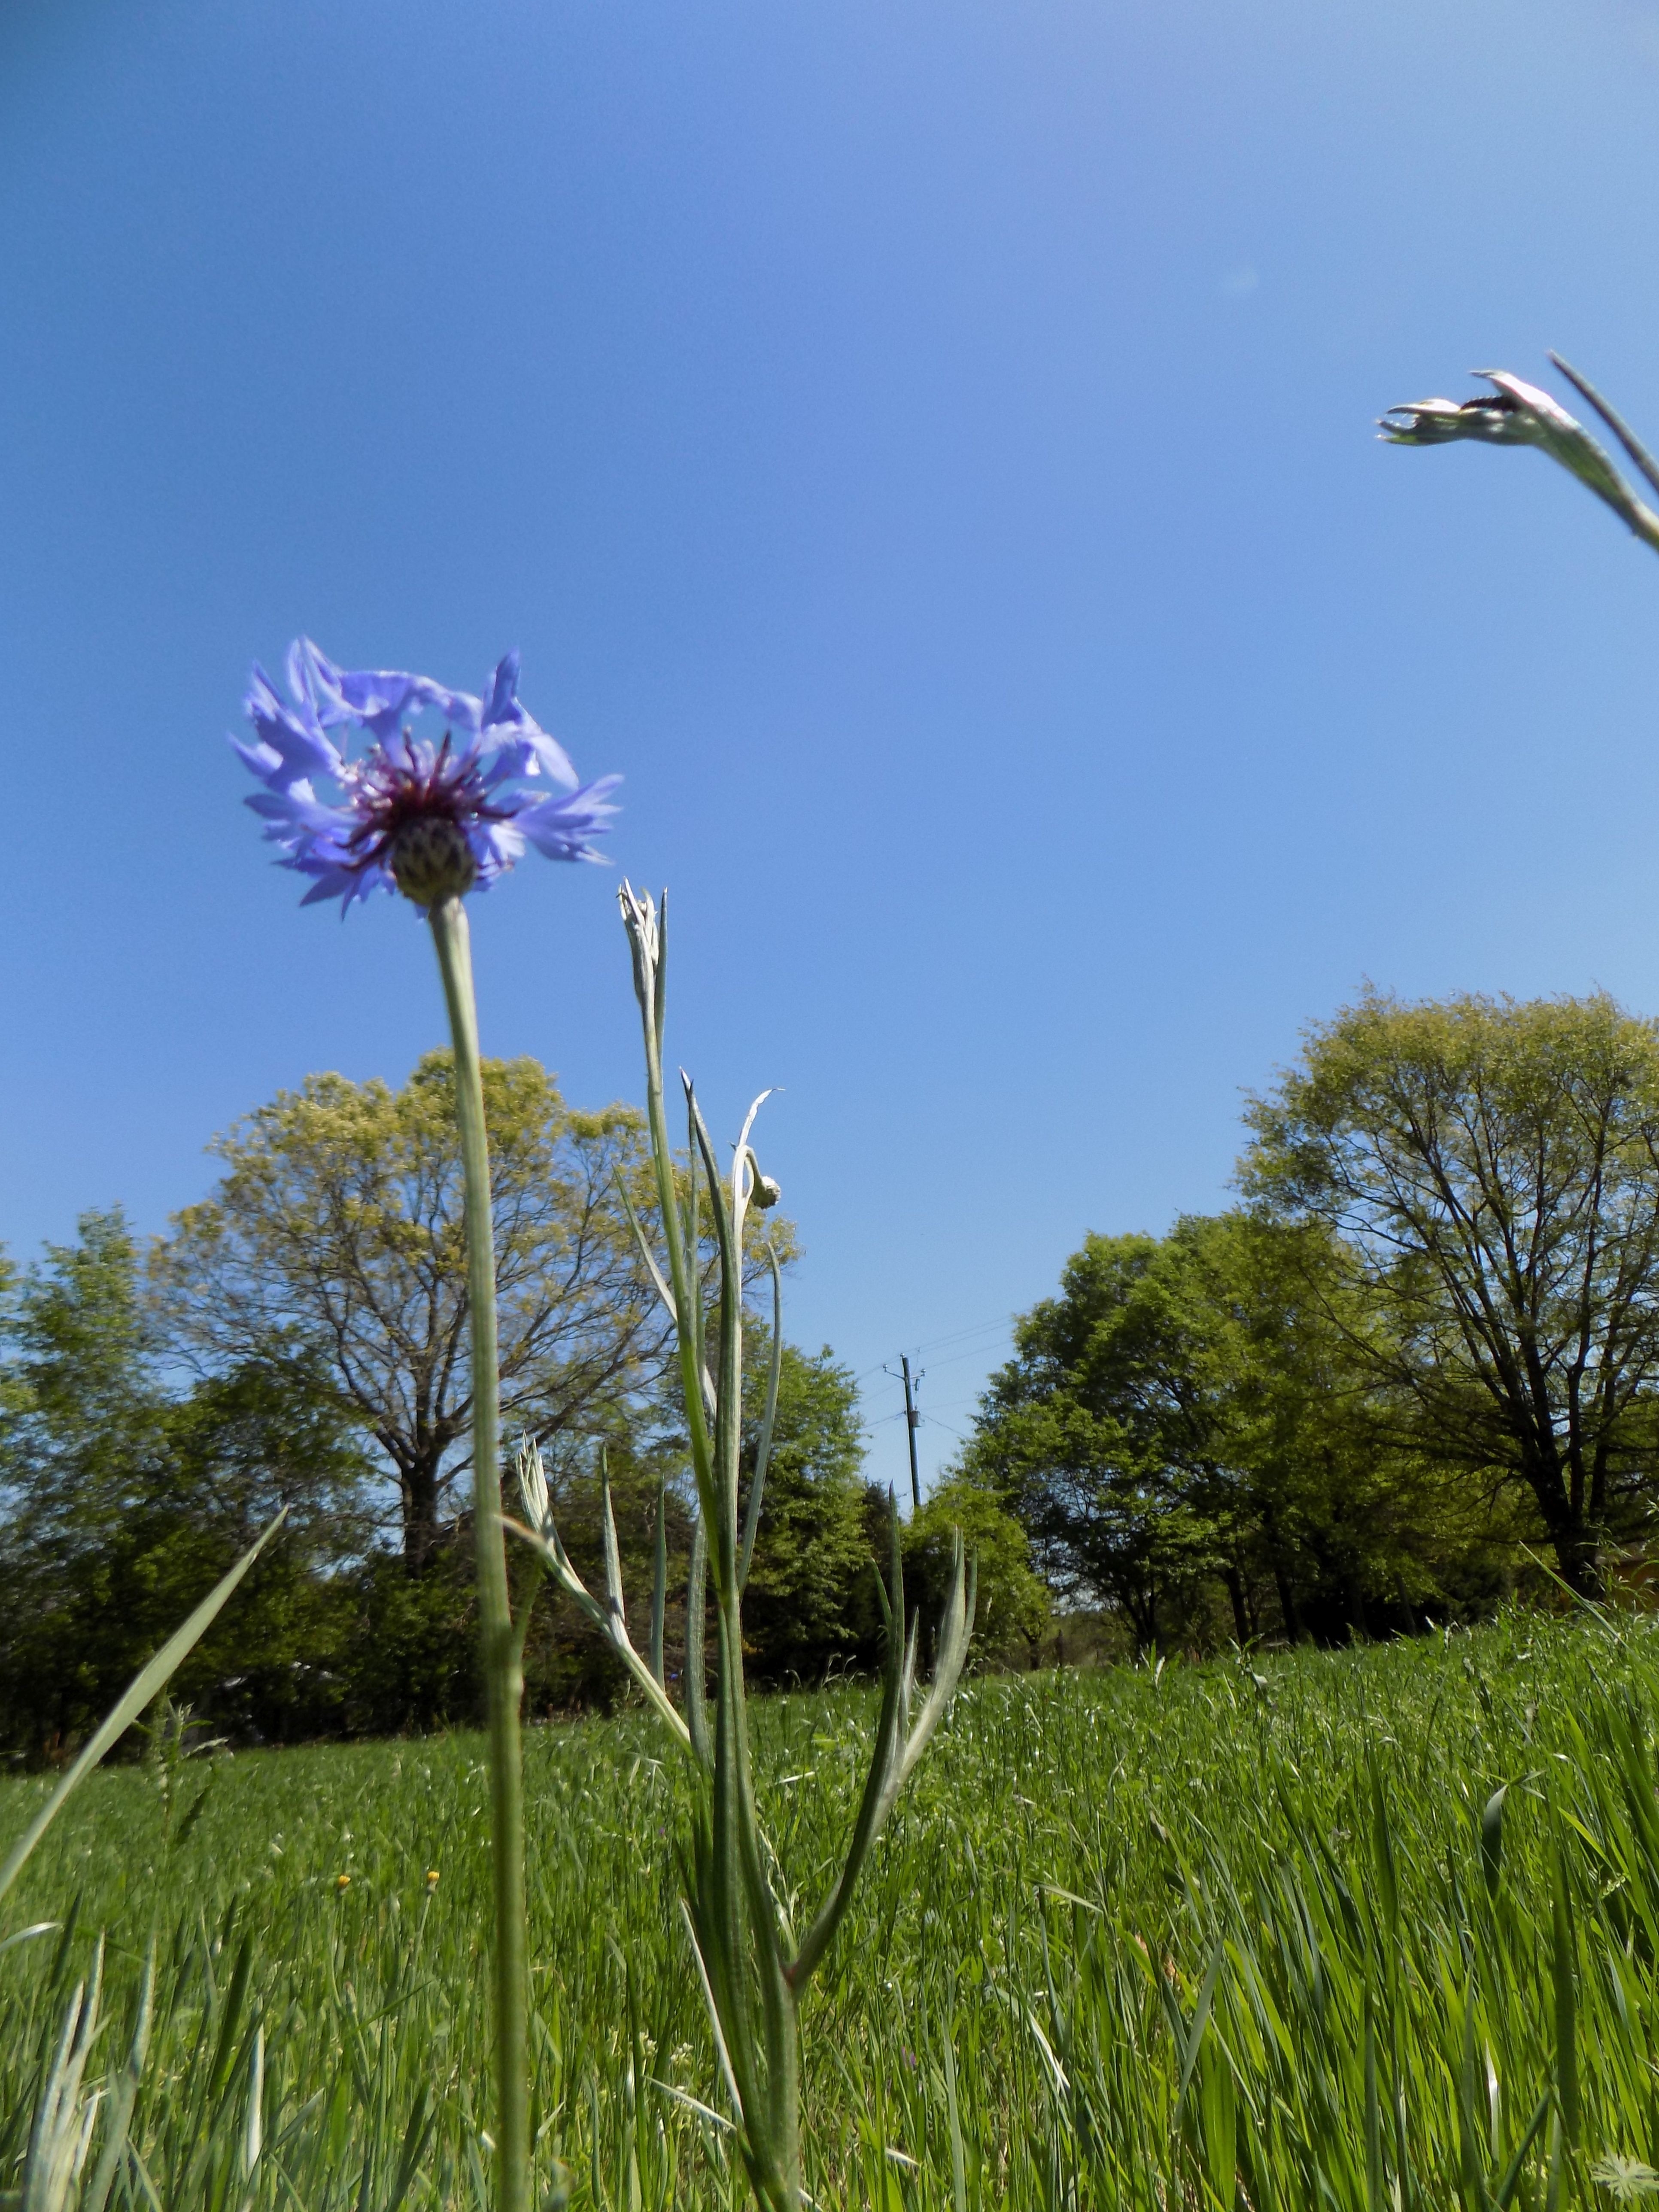
nature, grass, plant, sky, field, meadow, prairie, flower, wind, botany, agriculture, flora, wildflower, grassland, flowering plant, grass family, land plant